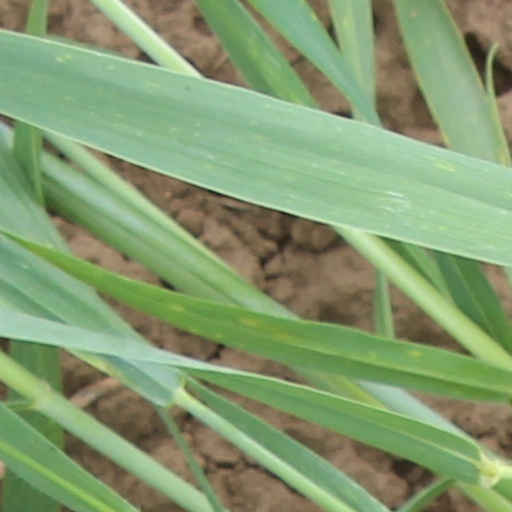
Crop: wheat